Richard Lynch Garner

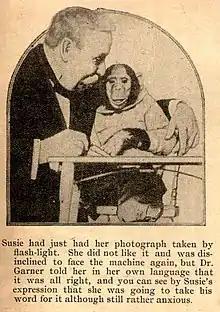

Garner's career studying primates arose through his interest in Charles Darwin and the theory of evolution. He hypothesized that human speech might have arisen from animal sounds and "resolved to study those sounds in a methodic manner and try to learn the speech of animals." He acquired one of Thomas Edison's early phonographs and began to spend time observing and recording monkeys at zoos in Cincinnati, Chicago, Washington, D.C., and elsewhere. He became famous for an 1891 article, "The Simian Tongue", in which he argued that the lower primates have a rudimentary language, and that this language is the origin of human speech.